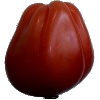
Label: Tomato Heart 1